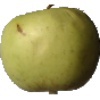
Label: Apple Golden 3